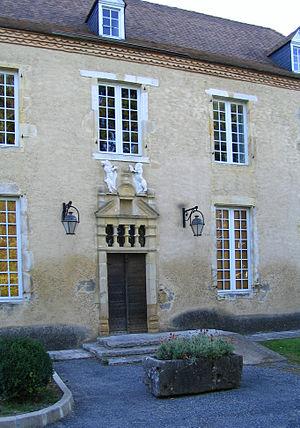
Cet article recense les monuments historiques français classés en 1960.
Cet article recense une partie des monuments historiques des Pyrénées-Atlantiques, en France.
Thèze est une commune française située dans le département des Pyrénées-Atlantiques, en région Nouvelle-Aquitaine.